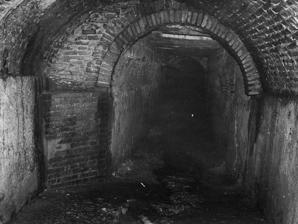
Building: Los Túneles subterráneos de San Germán
Country: Puerto Rico
Year built: 1835
Tunnels in San Germán, Puerto Rico, listed on the US National Register of Historic Places United States historic place Alcantarilla Pluvial sobre la Quebrada Manzanares U.S. National Register of Historic Places U.S. Historic district Contributing property Puerto Rico Historic Sites and Zones Location Extending from approximately the junction of Ferrocarril and Esperanza Streets to approximately the junction of Javilla and Ensanche Streets San German, Puerto Rico Coordinates 18°04′54″N 67°02′33″W / 18.081531°N 67.042515°W / 18.081531; -67.042515 Area 0.5 acres (0.20 ha) Built 1835 Part of San Germán Historic District ( ID94000084 ) NRHP reference No. 90000552 RNSZH No. 2000-(RO)-19-JP-SH Significant dates Added to NRHP April 12, 1990 Designated RNSZH December 21, 2000 The San Germán Underground ( Spanish : Túneles subterráneos de San Germán ) is a vaulted brick storm sewer system built in 1835 underneath the urban center of San Germán, Puerto Rico .  The system is made of a central tunnel and several smaller side tunnels. The construction is of brick and rubble with modern concrete repairs. The main part of the system covers the underground course of Quebrada Manzanares from its headwaters to its resurgence as a surface stream, 842.53 metres (2,764.2 ft) away. The vaulted brick branches, most of them abandoned and sealed, date mostly from before 1910. The tunnel sections built up to 1918 are listed on the National Register of Historic Places as Alcantarilla Pluvial sobre la Quebrada Manzanares . See also Puerto Rico portal San Germán Historic District Notes